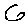
Label: 6